Effects of Hurricane Irma in Florida

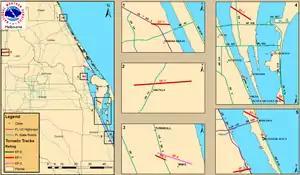
Map of tornadoes that occurred near the east coast of Central Florida

Wind gusts in Indian River County peaked at at a WeatherFlow station near Grant-Valkaria. A total of 64,441 electrical customers were left without power, which was about 70% of the county. Heavy rainfall was reported in the county, with observed west of Vero Beach. A total of 12 people were rescued from floodwaters. The storm wrought minor damage to 72 structures in the county, while 6 others were inflicted with substantial impact. Damage estimates in the county reached approximately $1.5 million.